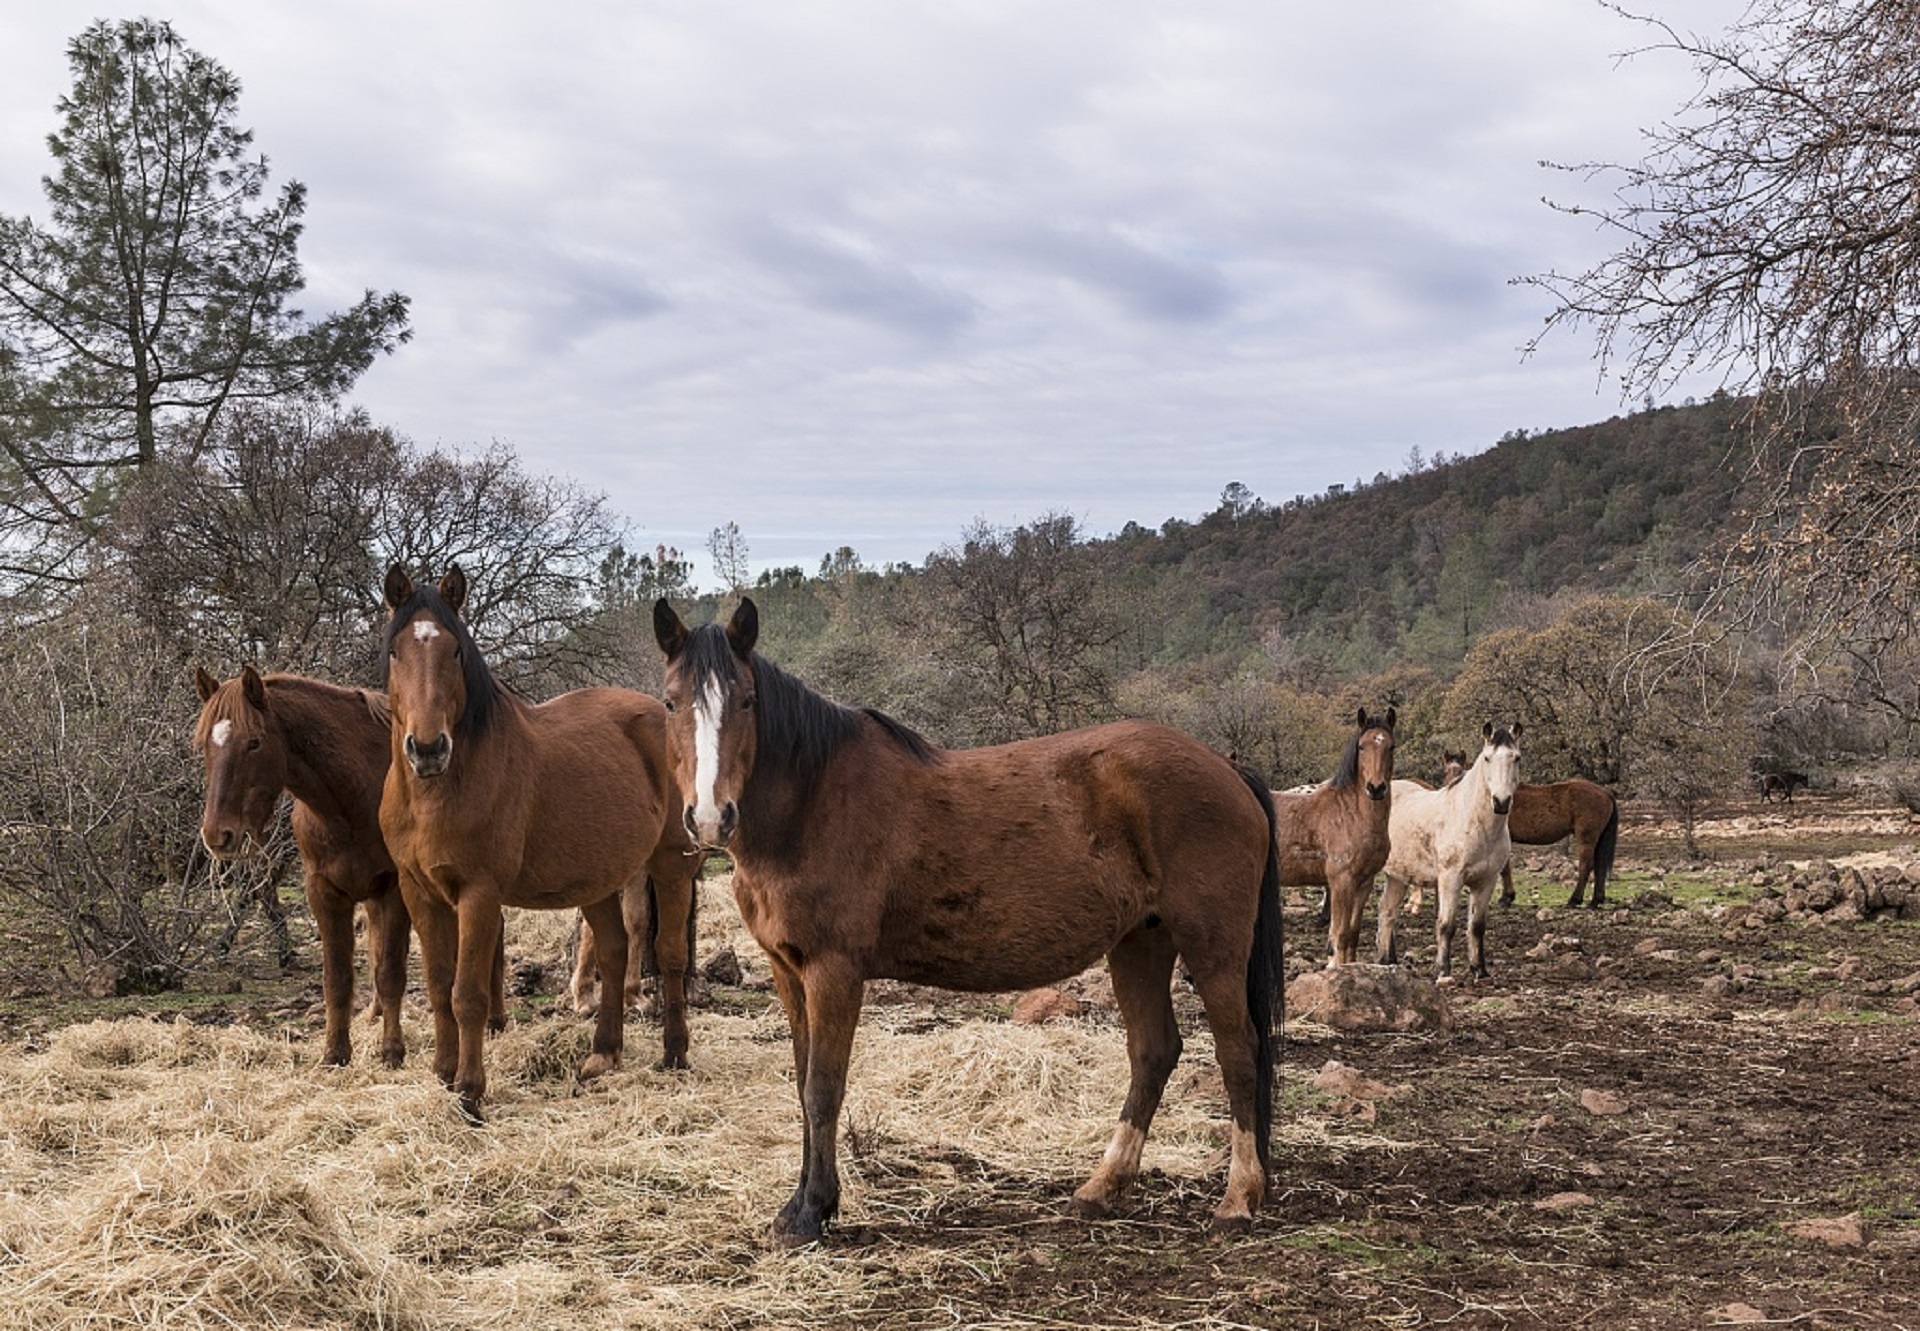
landscape, farm, meadow, pen, animal, wildlife, wild, herd, pasture, grazing, livestock, ranch, horse, mammal, fauna, outdoors, horses, sanctuary, mare, ecosystem, rural area, corral, pack animal, horse like mammal, mustang horse